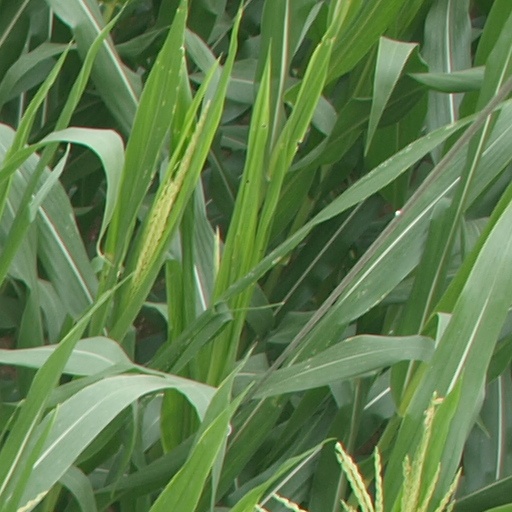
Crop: maize; corn